Sicilian revolution of 1848

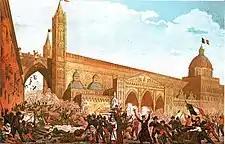
The revolution in Palermo (12 January 1848)

The Sicilian revolution of independence of 1848 which commenced on 12 January 1848 was the first of the numerous Revolutions of 1848 which swept across Europe. It was a popular rebellion against the rule of Ferdinand II of the House of Bourbon, King of the Two Sicilies. Three revolutions against the Bourbon ruled Kingdom of the Two Sicilies had previously occurred on the island of Sicily starting from 1800: this final one resulted in an independent state (the self-proclaimed Kingdom of Sicily) which survived for 16 months. The Sicilian Constitution of 1848 which survived the 16 months was advanced for its time in liberal democratic terms, as was the proposal of a unified Italian confederation of states. It was in effect a curtain-raiser to the end of the Bourbon kingdom of the Two Sicilies, finally completed by Giuseppe Garibaldi's Expedition of the Thousand in 1860, the Siege of Gaeta of 1860–1861 and the proclamation of the unified Kingdom of Italy.